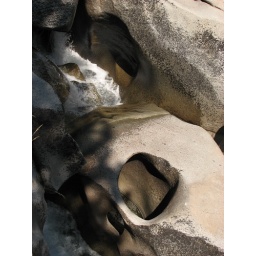
rock pitted by water